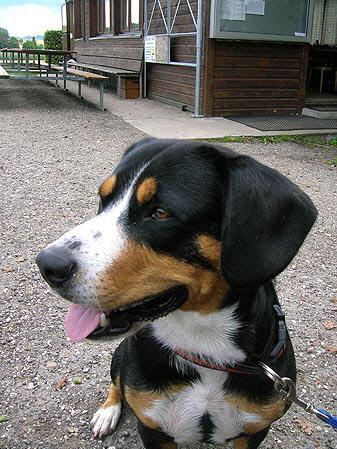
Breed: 221-n000055-EntleBucher